School of Ballooning

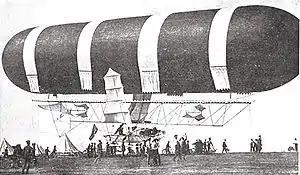
"Nulli Secundus"

The Aldershot site was found to be too enclosed so in 1904-1906 the Factory moved to a site at the edge of Farnborough Common. A high airship shed was built at there.